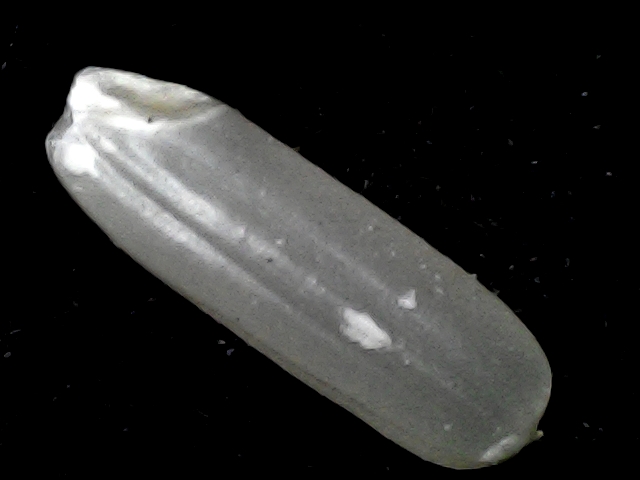
Rice variety: BD87